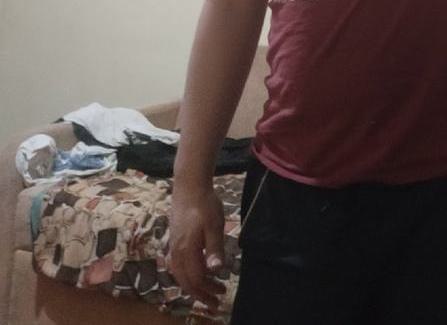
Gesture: no_gesture